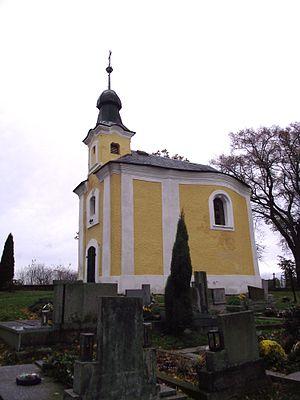
Vyklantice est une commune du district de Pelhřimov, dans la région de Vysočina, en République tchèque. Sa population s'élevait à 155 habitants en 2019.